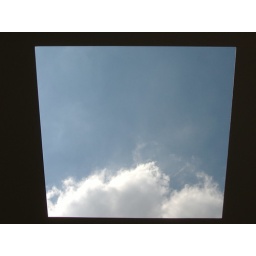
a window in a roof